DR Class 130 family

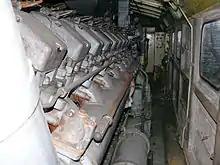
Side view of 5D49 engine

The power for the unmodified classes is powered by a direct-injection, 16-cylinder, four-stroke, Diesel engine (of type 5D49) delivering when turbocharged The fuel capacity is 6000 litres, additionally 1100 litres of engine oil is used.